Bryan Valentine

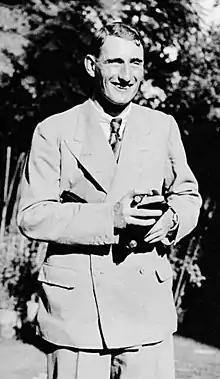
Valentine in 1933

Bryan Herbert Valentine (17 January 1908 – 2 February 1983) was an English cricketer who played in seven Test matches between 1933 and 1939. He was born at Blackheath, London and died at Otford, Kent.